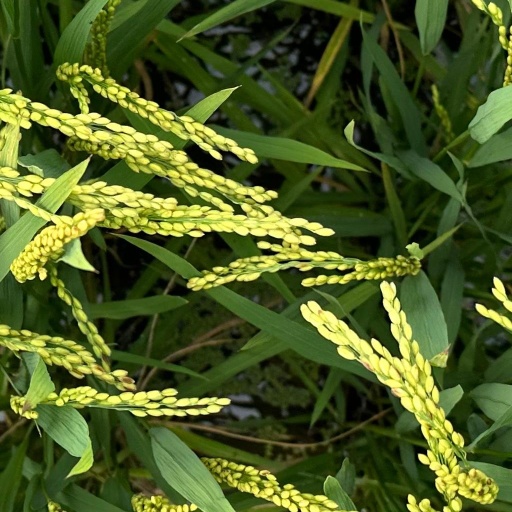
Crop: rice